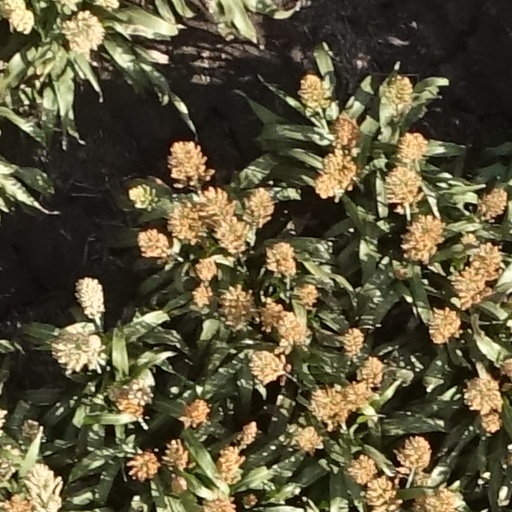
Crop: sorghum